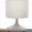
Label: lamp